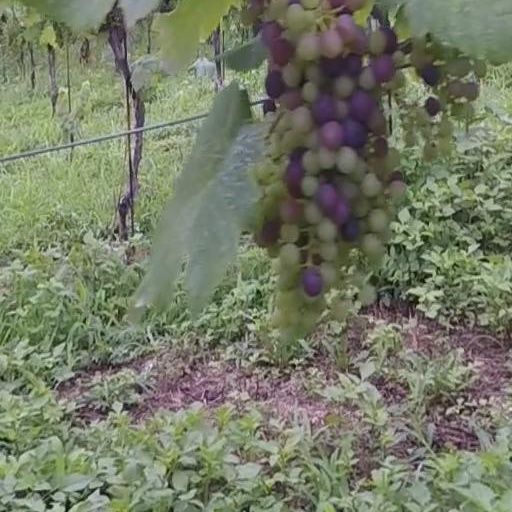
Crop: grape